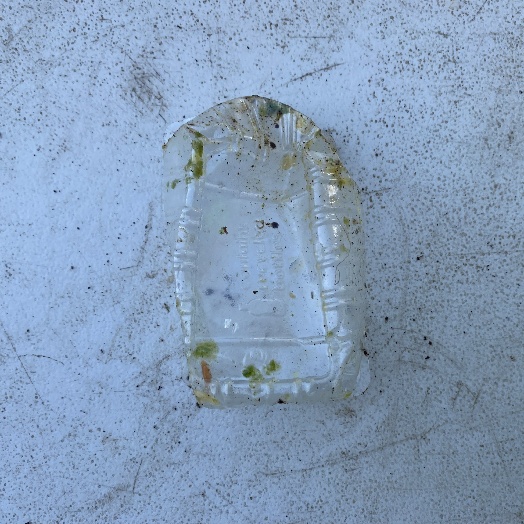
Label: Plastic